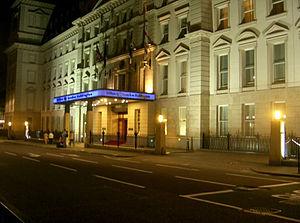
Le Hilton London Paddington, anciennement le Great Western Royal Hotel, est un hôtel qui fait partie du complexe de la Gare de Paddington à Londres. Le bâtiment, de style Second Empire français, est un monument classé de Grade II.